Malva sylvestris

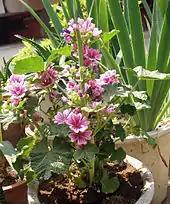
The cultivar 'Zebrina', selected for its striped petals

It is often grown as an ornamental plant for its attractive flowers, produced for a long period through the summer. Numerous cultivars have been selected and named.